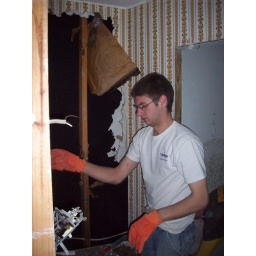
Steve pulling out dry wall in the bathroom